Slow River

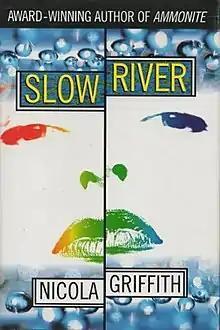
Cover of first edition (hardcover)

Slow River is a science fiction novel by British writer Nicola Griffith, first published in 1995. It won the Nebula Award for Best Novel and the Lambda Literary Award. The novel received critical praise for its writing and setting, while its use of multiple narrative modes was criticised.